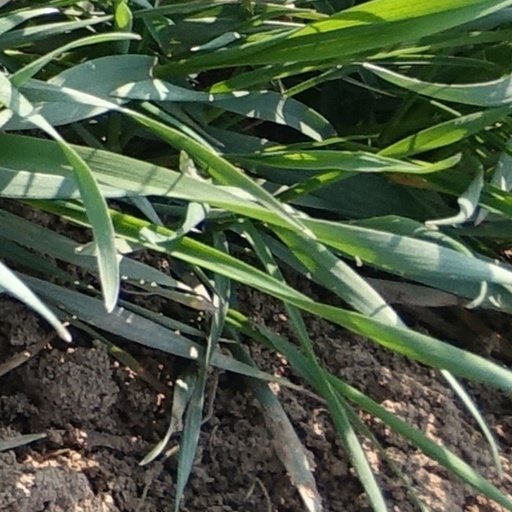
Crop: wheat